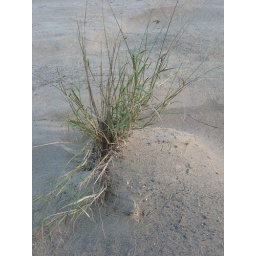
Tufts of grass in sand on beach of river.